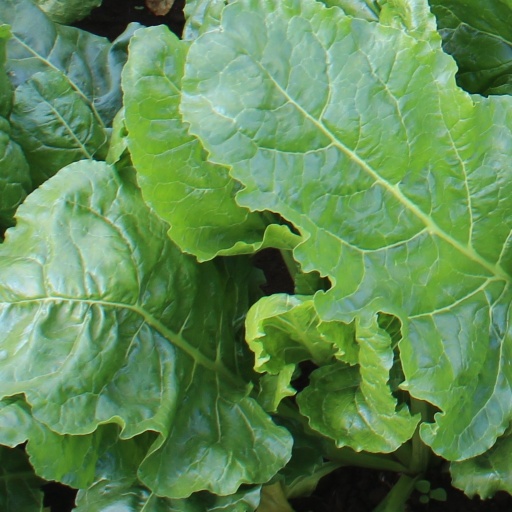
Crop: sugar beet